Dagon

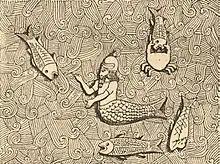
"Apkallu" relief from Khorsabad

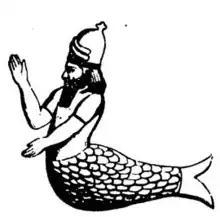
Relief of a Mesopotamian fishman (Kulullû) identified in accordance with early 20th century scholarship as Dagan in "" (1910)

The "fish" etymology, while late and incorrect, was accepted in 19th and early 20th century scholarship. It led to an erroneous association between Dagan and Odakon, a half-fish being mentioned by Berossus, and with "fishman" motifs in Mesopotamian art, in reality depictions of Kulullû, an apotropaic creature associated with the god Ea.